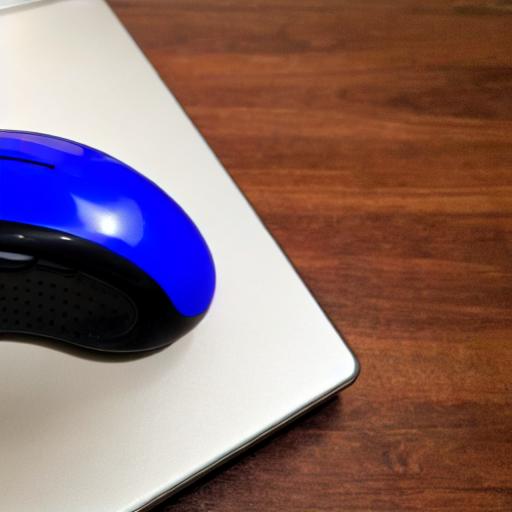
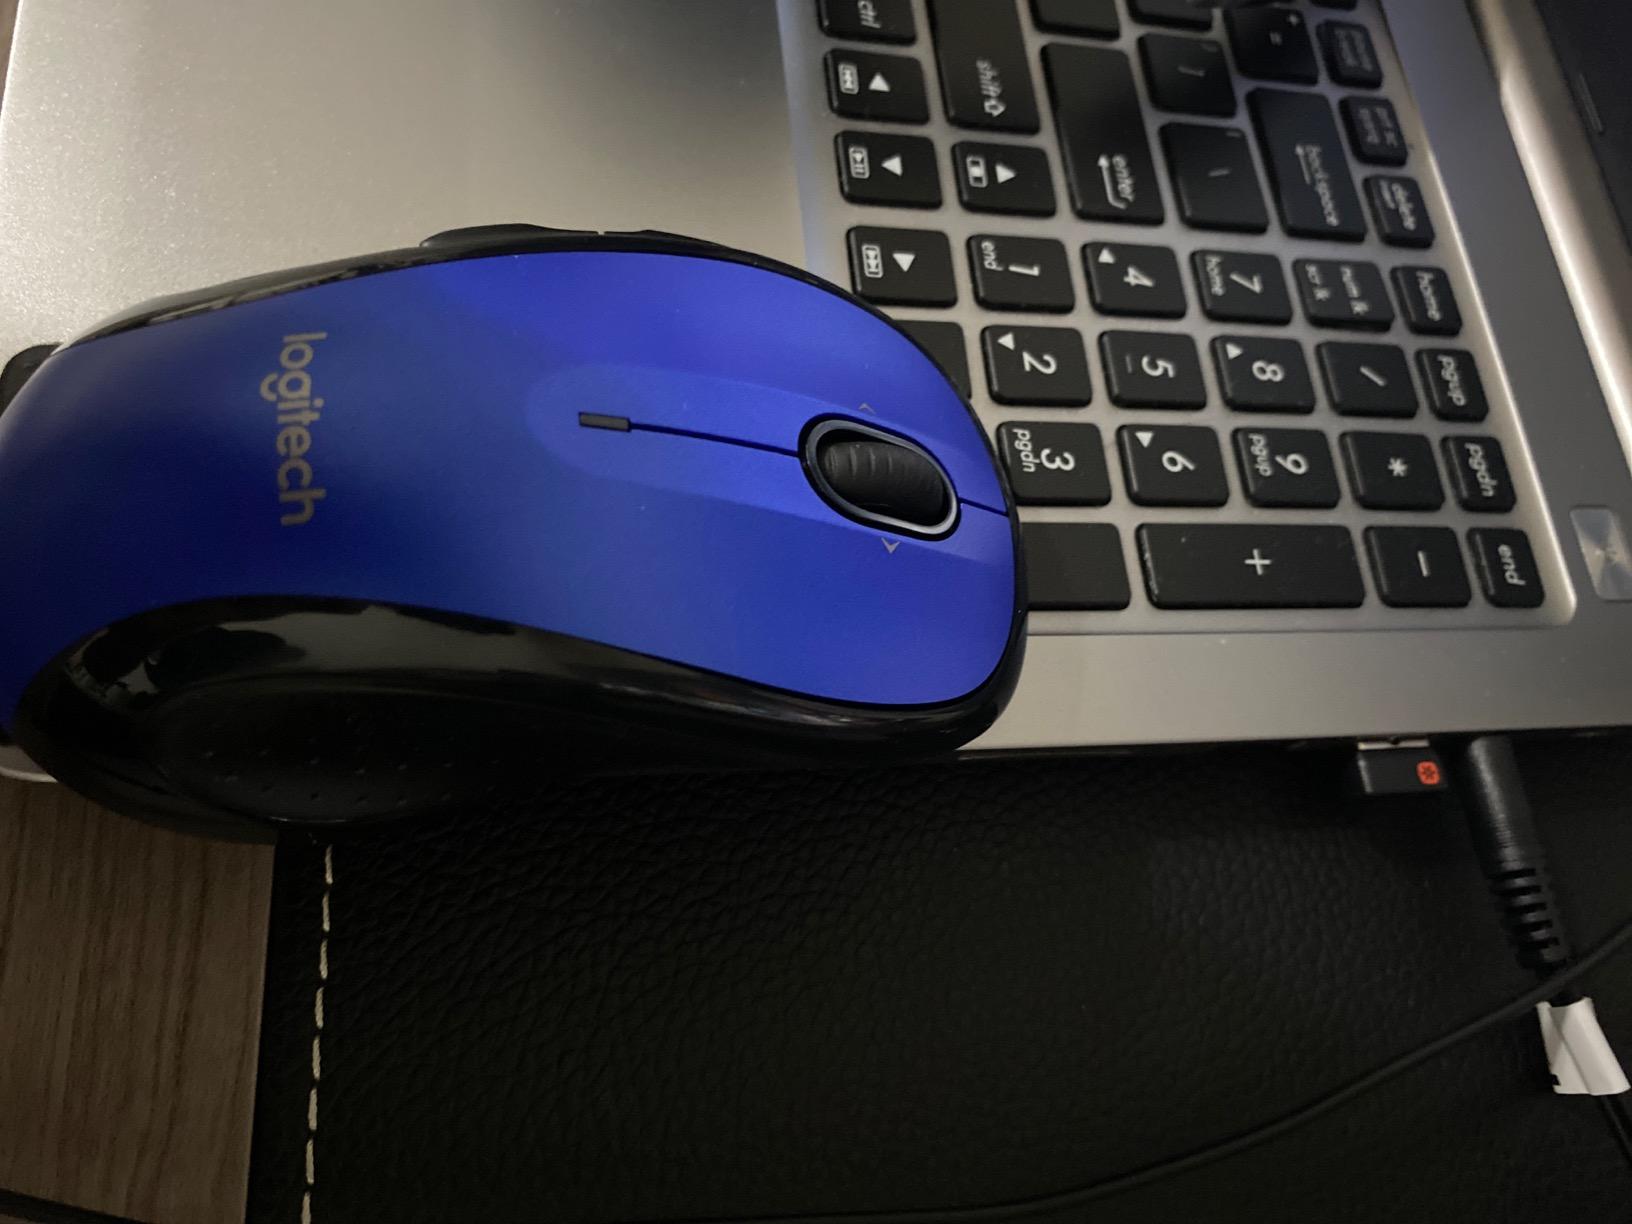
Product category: mouse
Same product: no